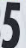
Number: 5